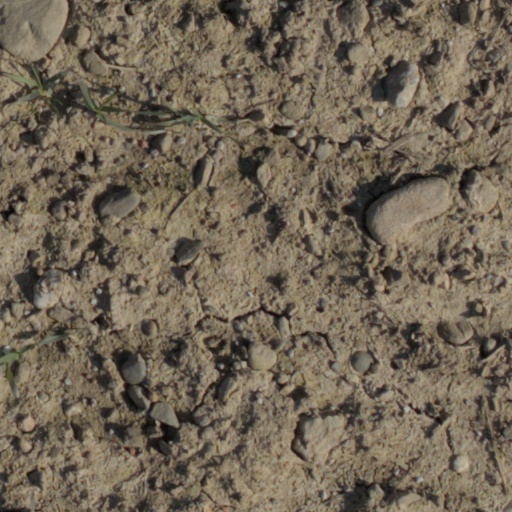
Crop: wheat